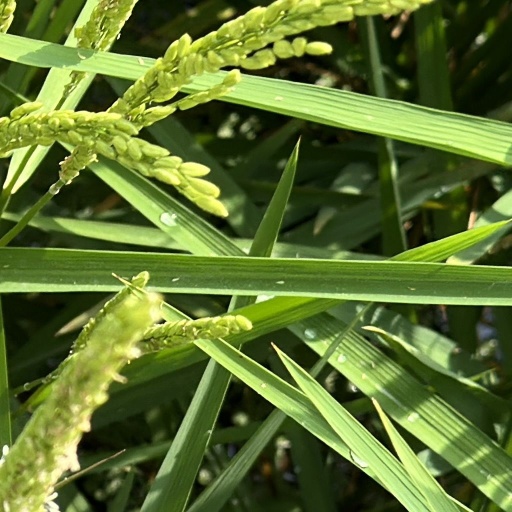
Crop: rice